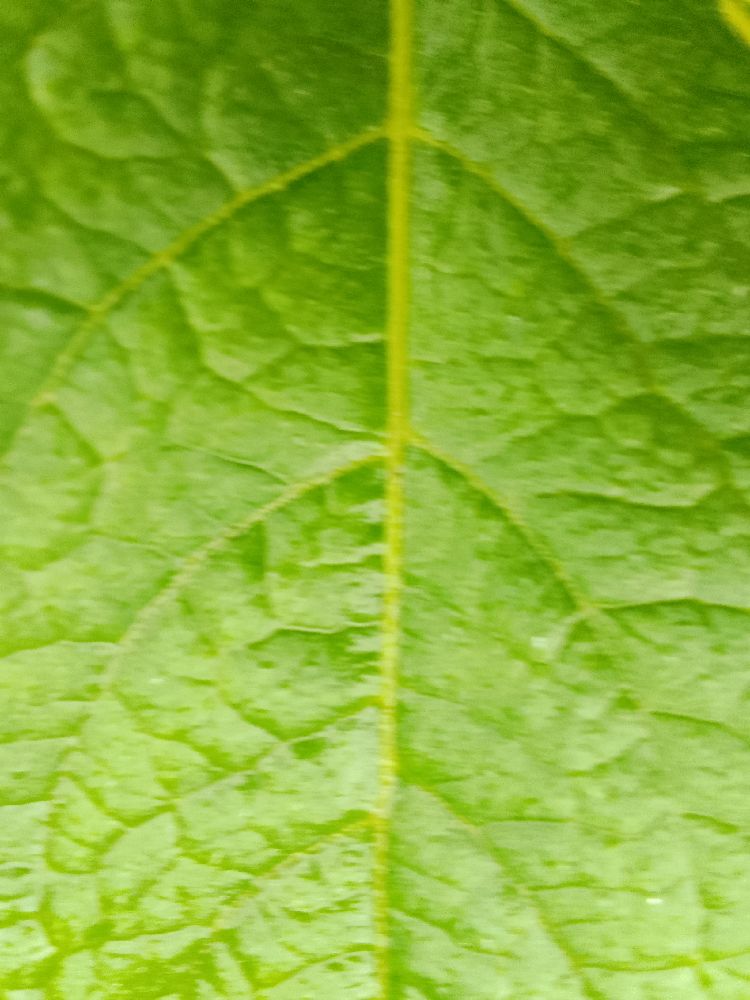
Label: Healthy